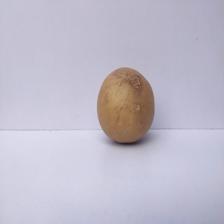
Size: Large